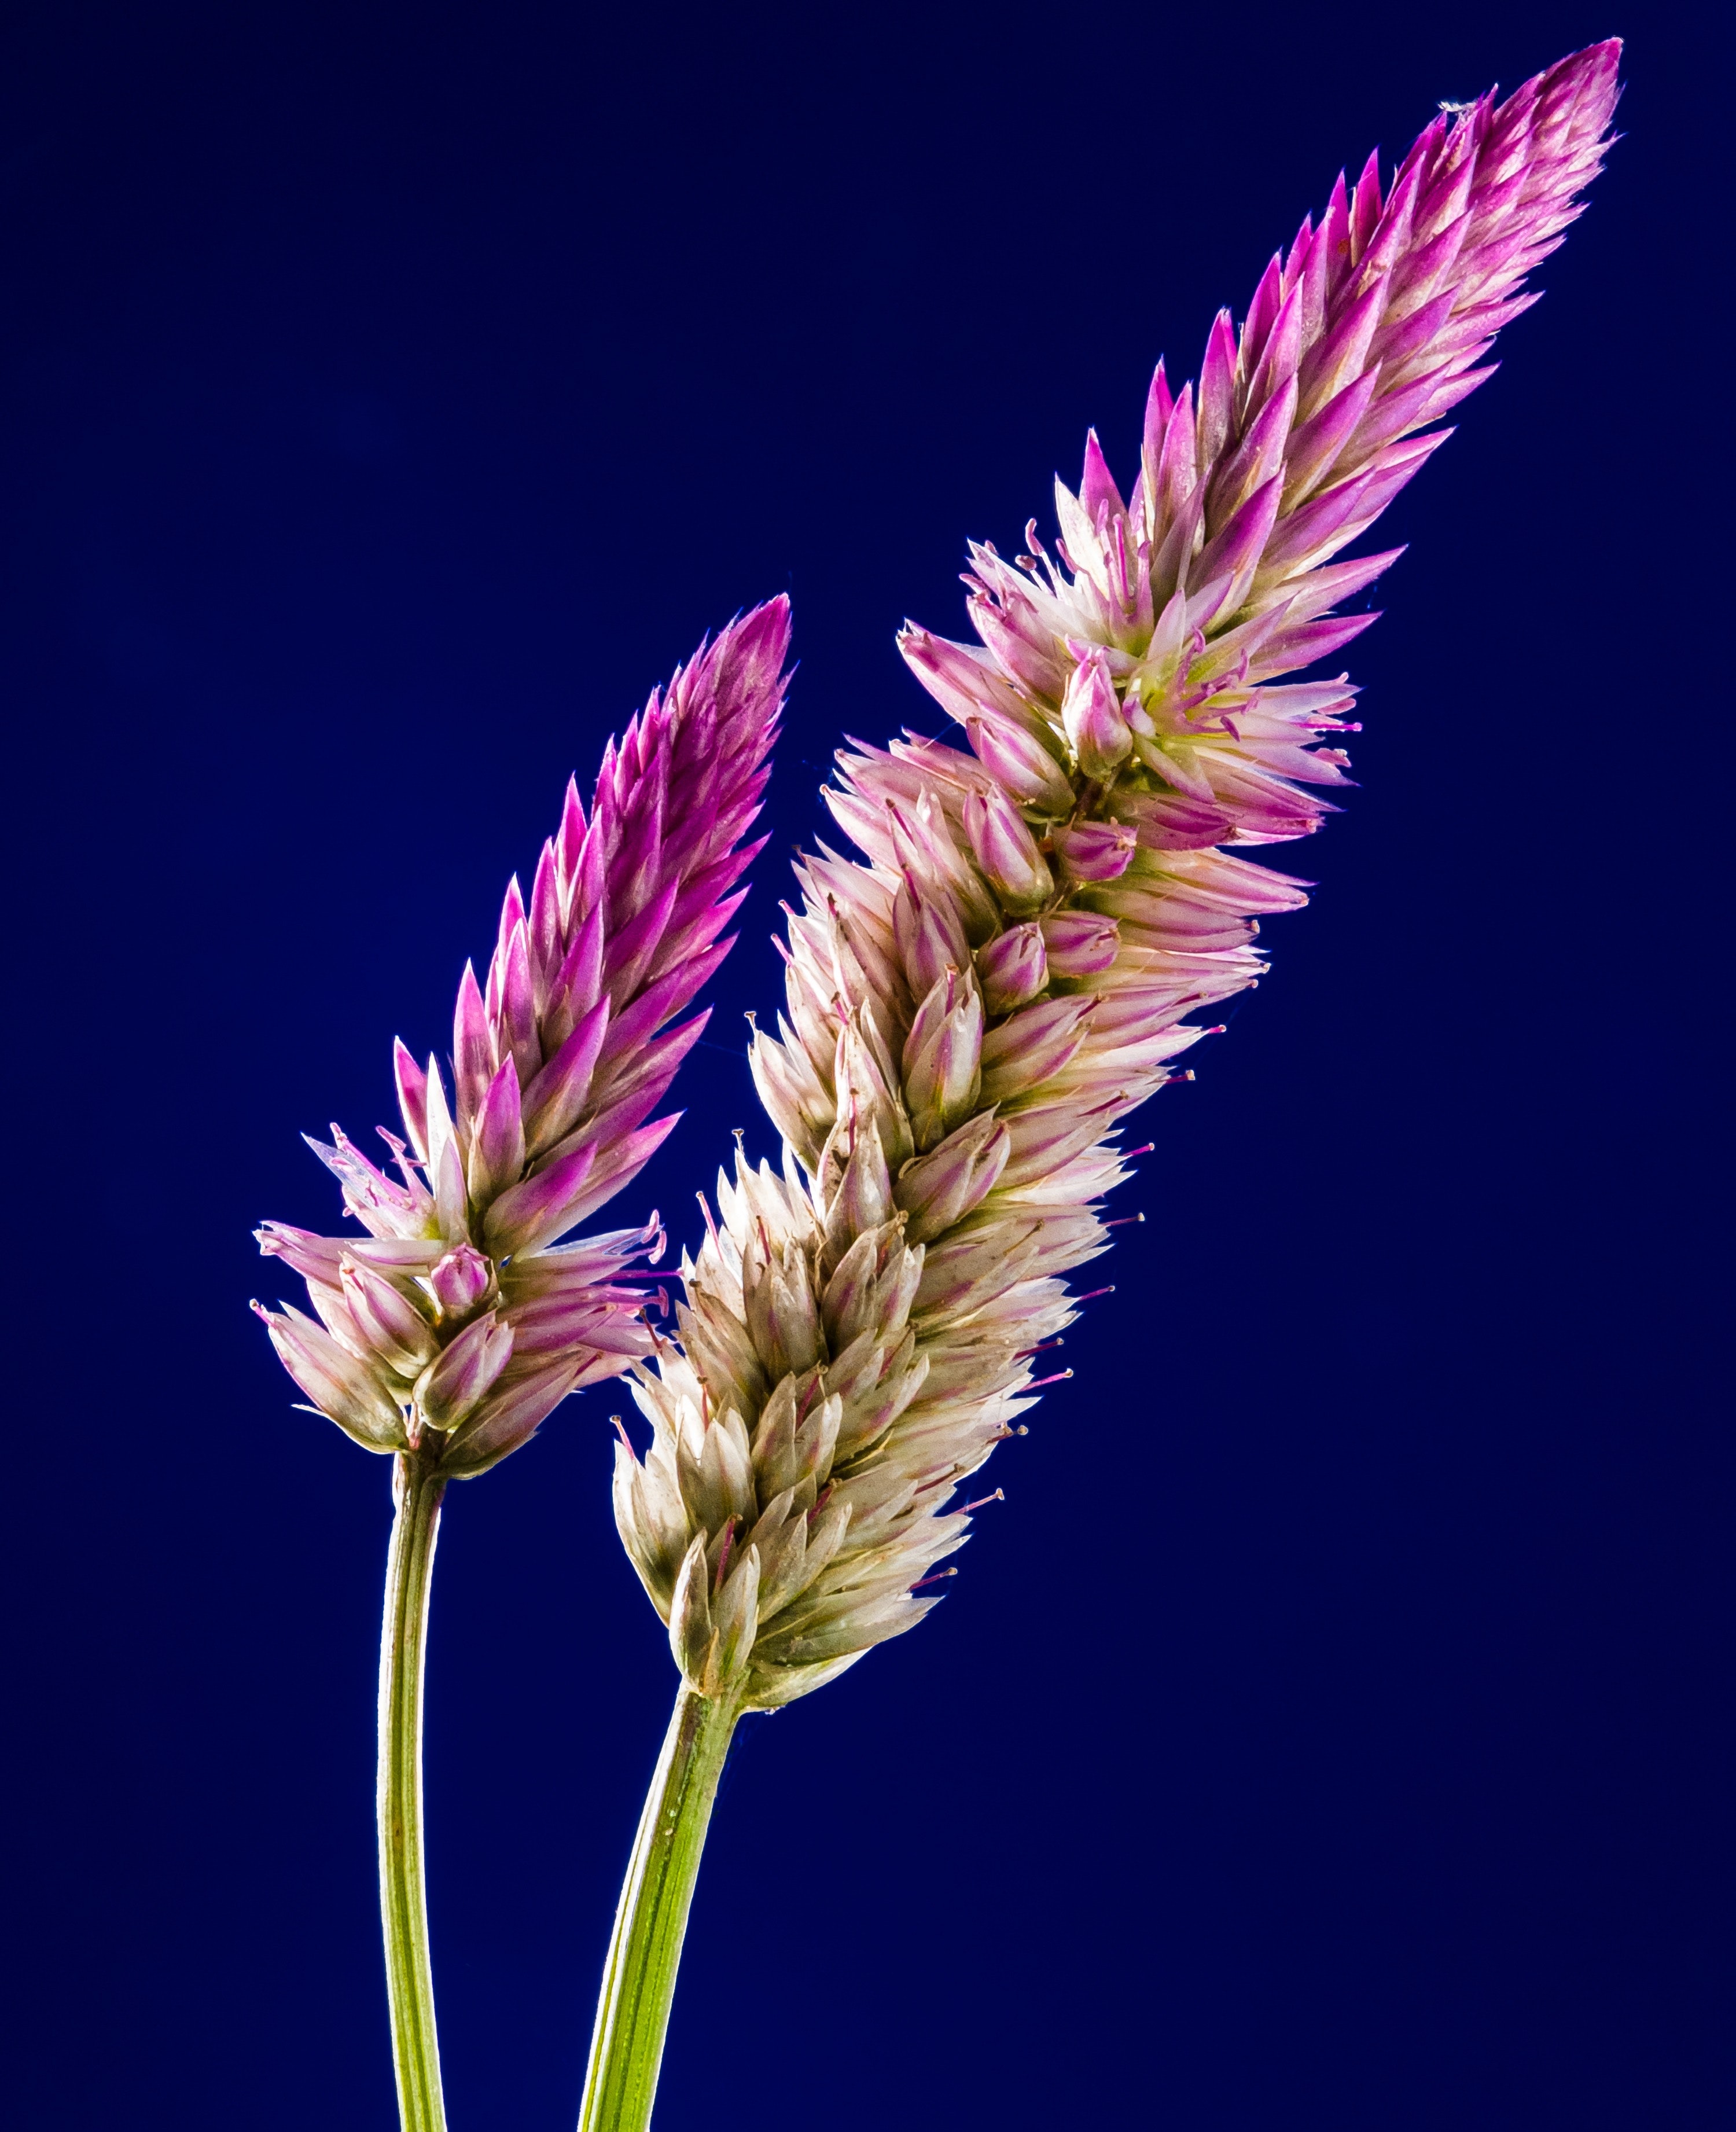
flowering plant, plant, flower, grass family, prince of wales feathers, botany, grass, Pedicel, Elymus repens, plant stem, annual plant, amaranth family, wildflower, perennial plant